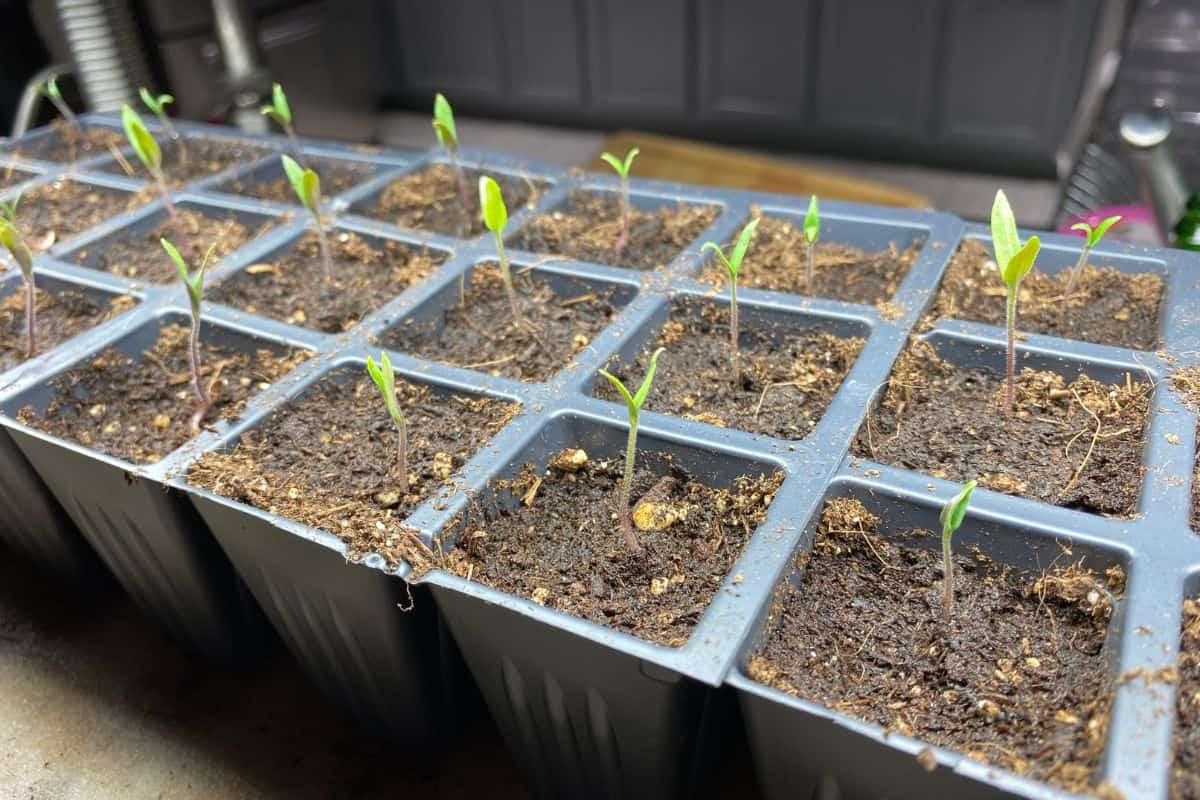
Miche mingi midogo midogo ikiwa imepandwa kwenye vyombo maalumu, huku kukiwa na udongo mweusi miche hii huangaliwa kwa karibu ili iweze kukua na kukomaa kabla ya kwenda kuhamishwa shambani.